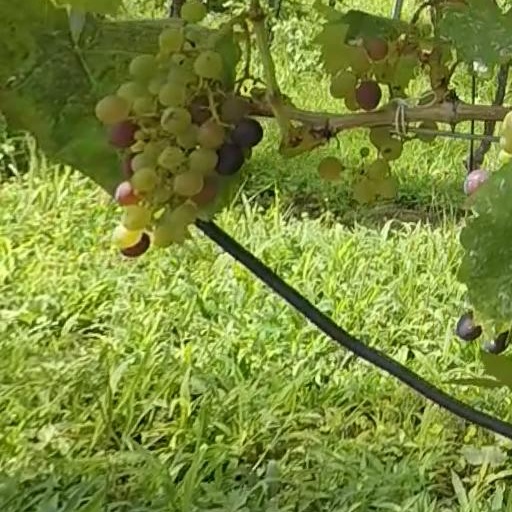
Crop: grape